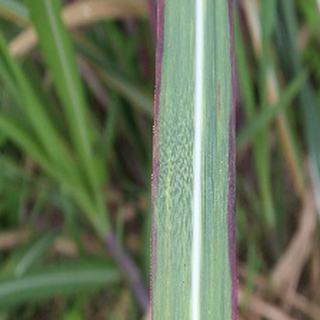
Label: sugarcane_bacterial_blight